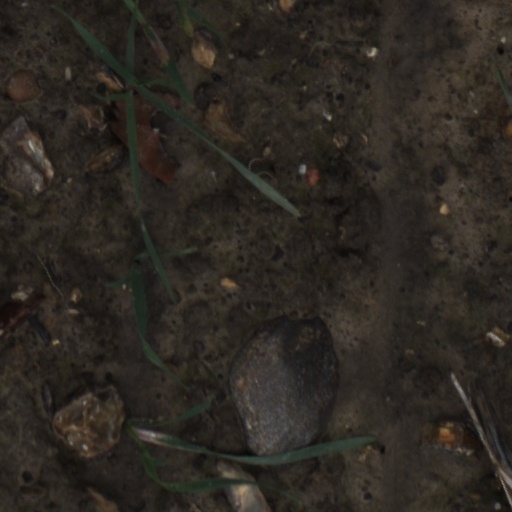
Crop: wheat